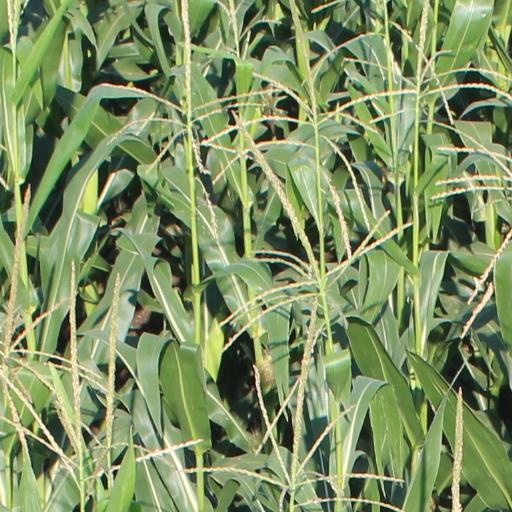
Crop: maize; corn